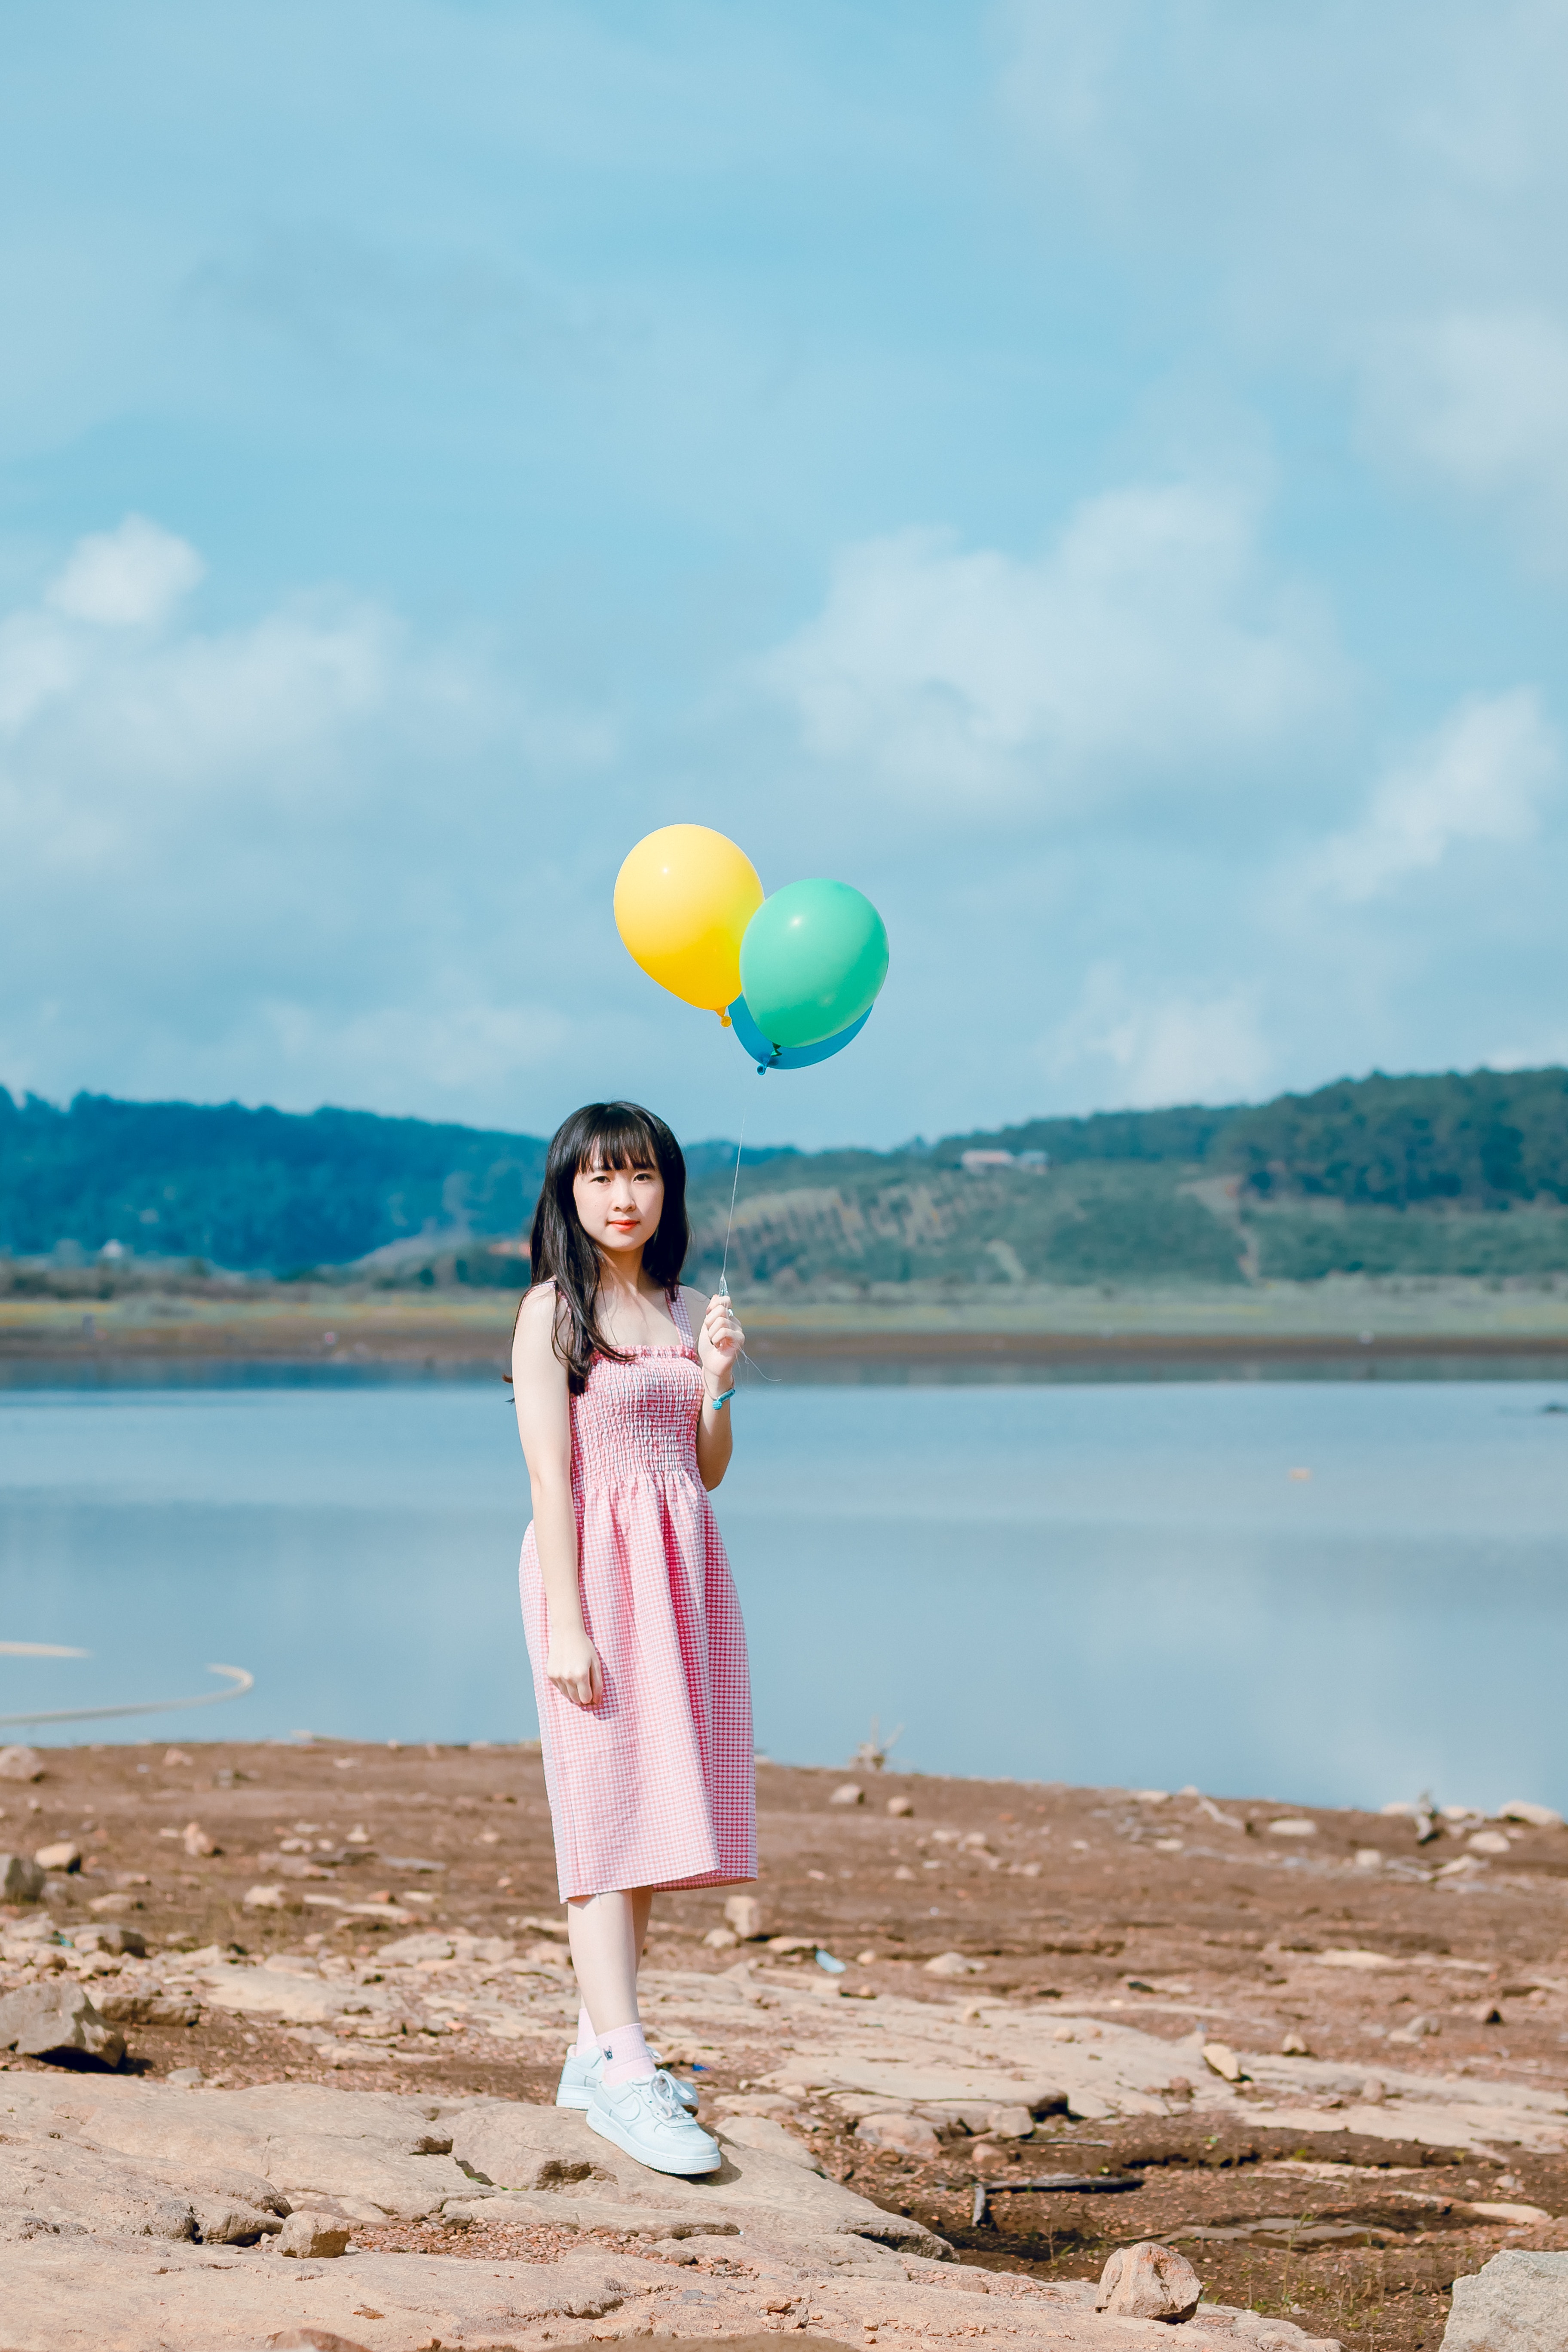
photograph, balloon, yellow, sky, pink, beauty, turquoise, summer, party supply, vacation, dress, sea, photography, happy, fun, beach, photo shoot, neck, ocean, cloud, travel, tourism, leisure, coast